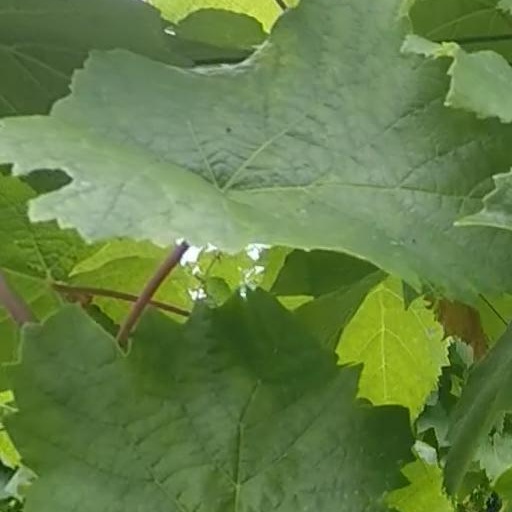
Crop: grape